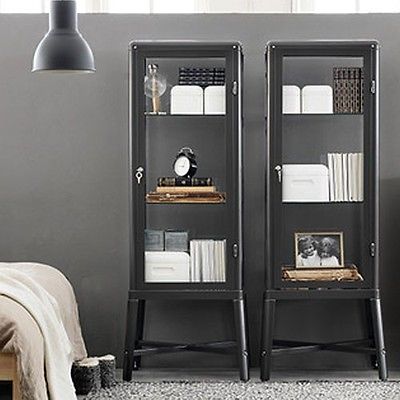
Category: cabinet